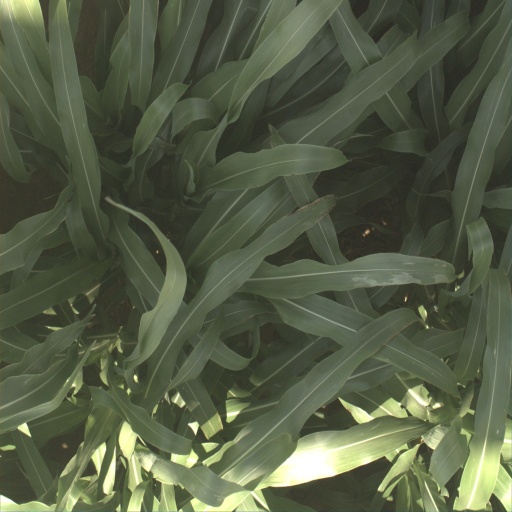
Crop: sorghum